Altstadt (Munich)

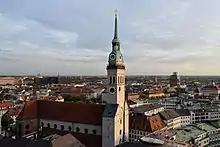
View from the New Town Hall to St. Peter's Church

Munich's old town district essentially corresponds to the area of Munich's historic city center, the area that was surrounded by Munich's city fortifications since the Middle Ages to the end of the 18th century. It is located on two plateau levels of the Munich gravel plain, the "Hirschauterrasse", which formed the original floodbed of the Isar, and Old Town plateau located only a few meters higher on which the original city was founded. The sloping edge runs along the west side of "Oberanger", "Rosental", "Viktualienmarkt", Sparkassenstraße and "Marstallplatz" and separates the upper from the lower "Hofgarten" (courtyard garden).